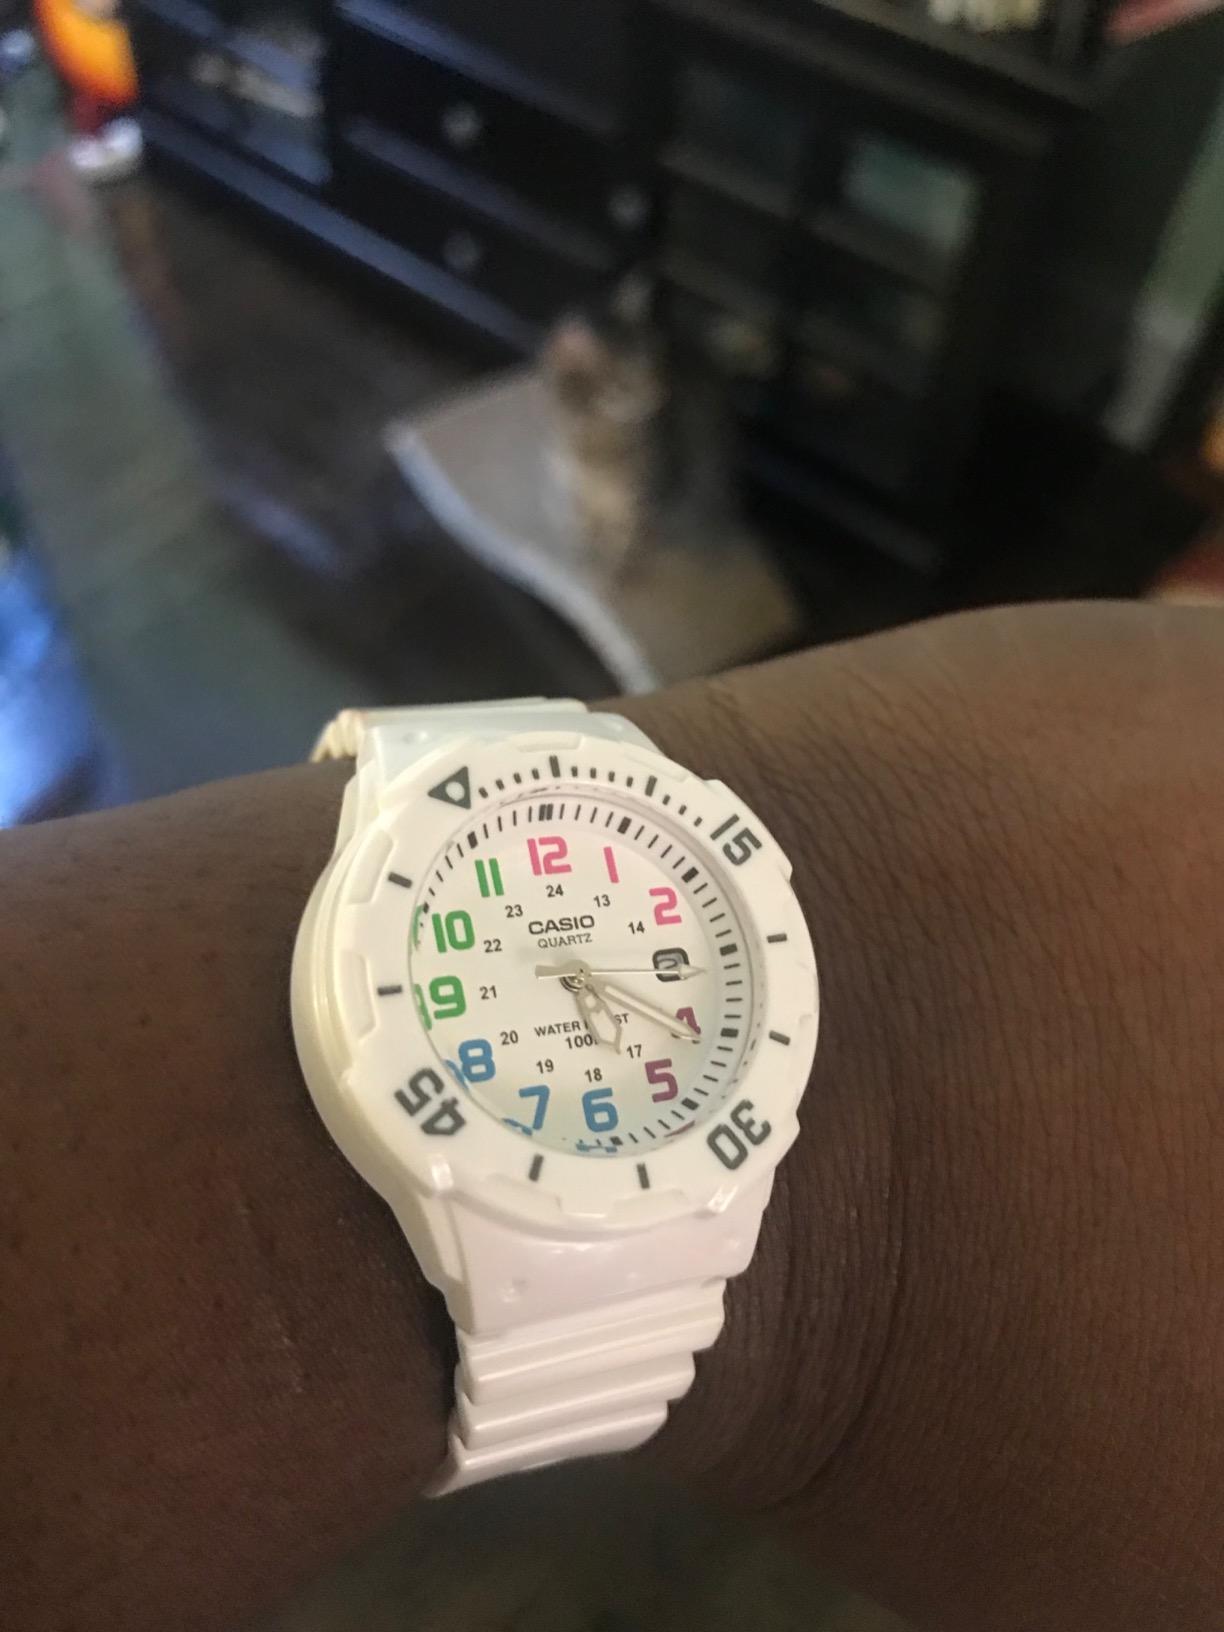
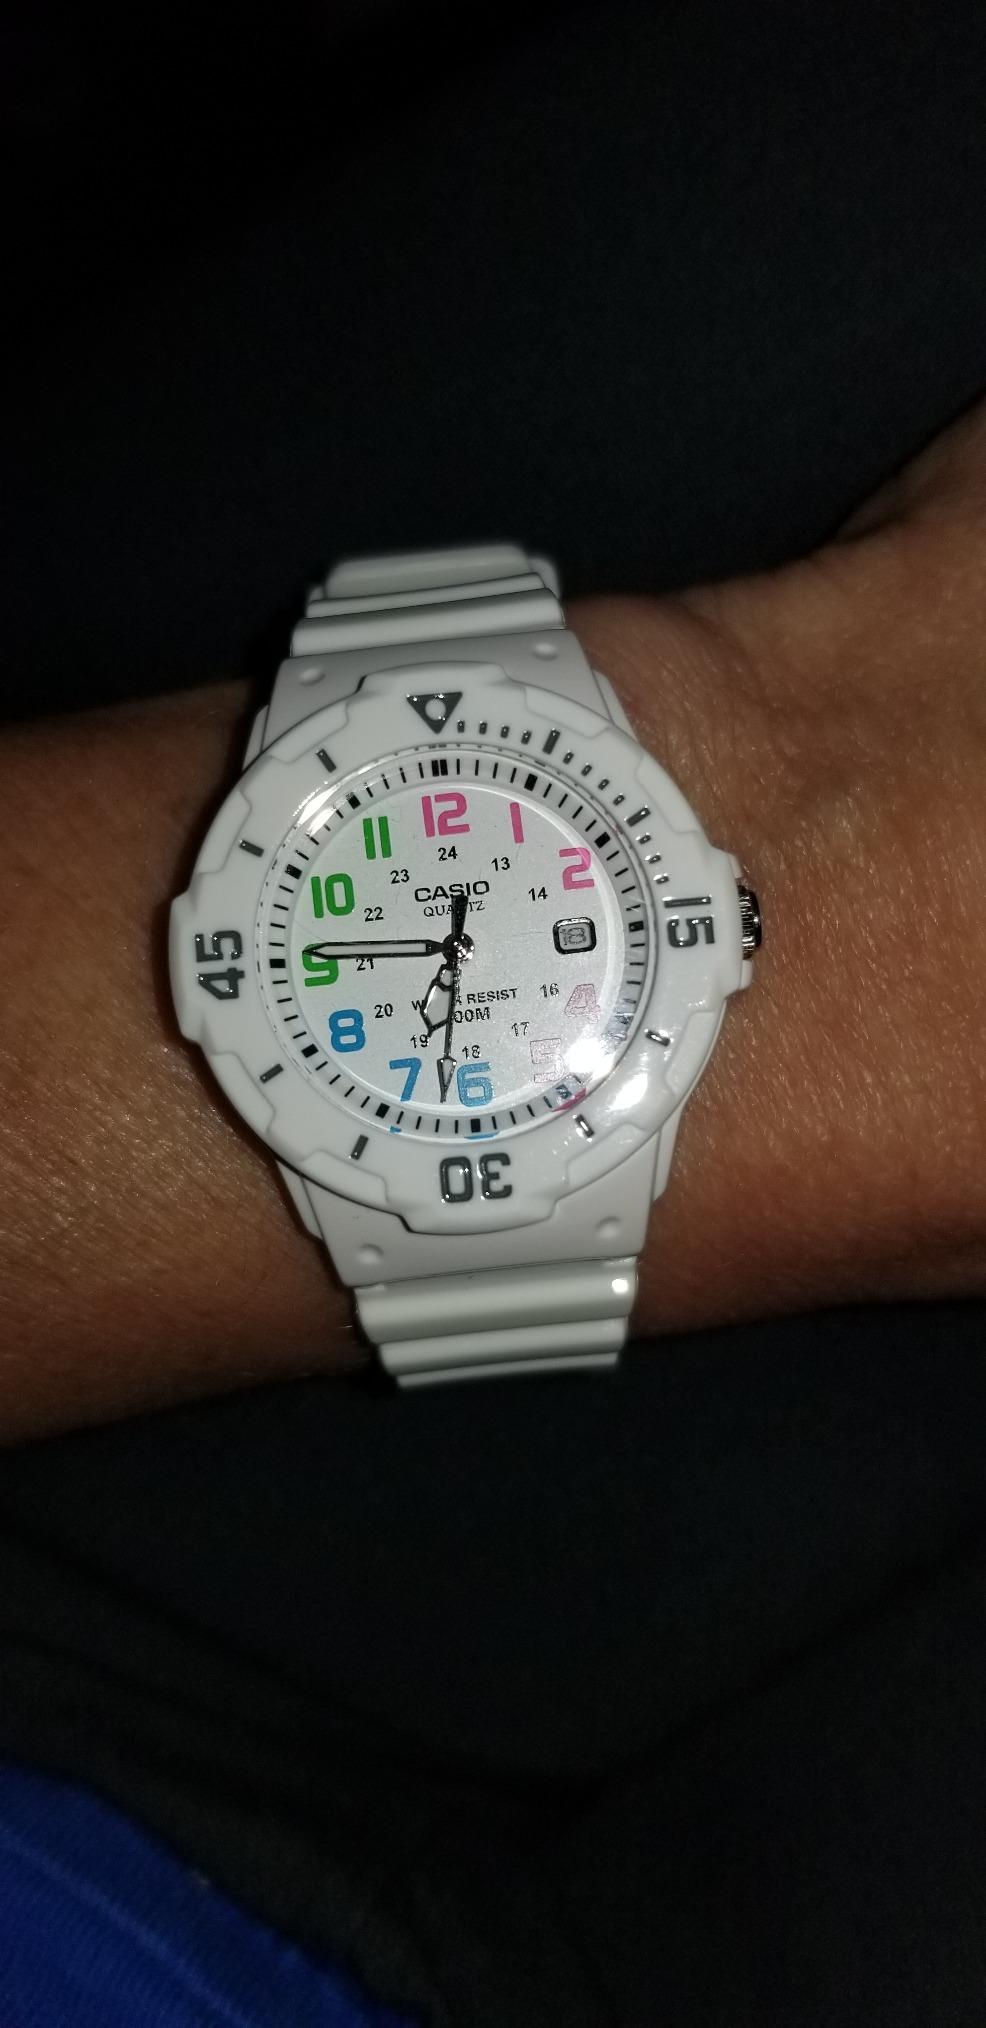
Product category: accessories_watch
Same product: yes